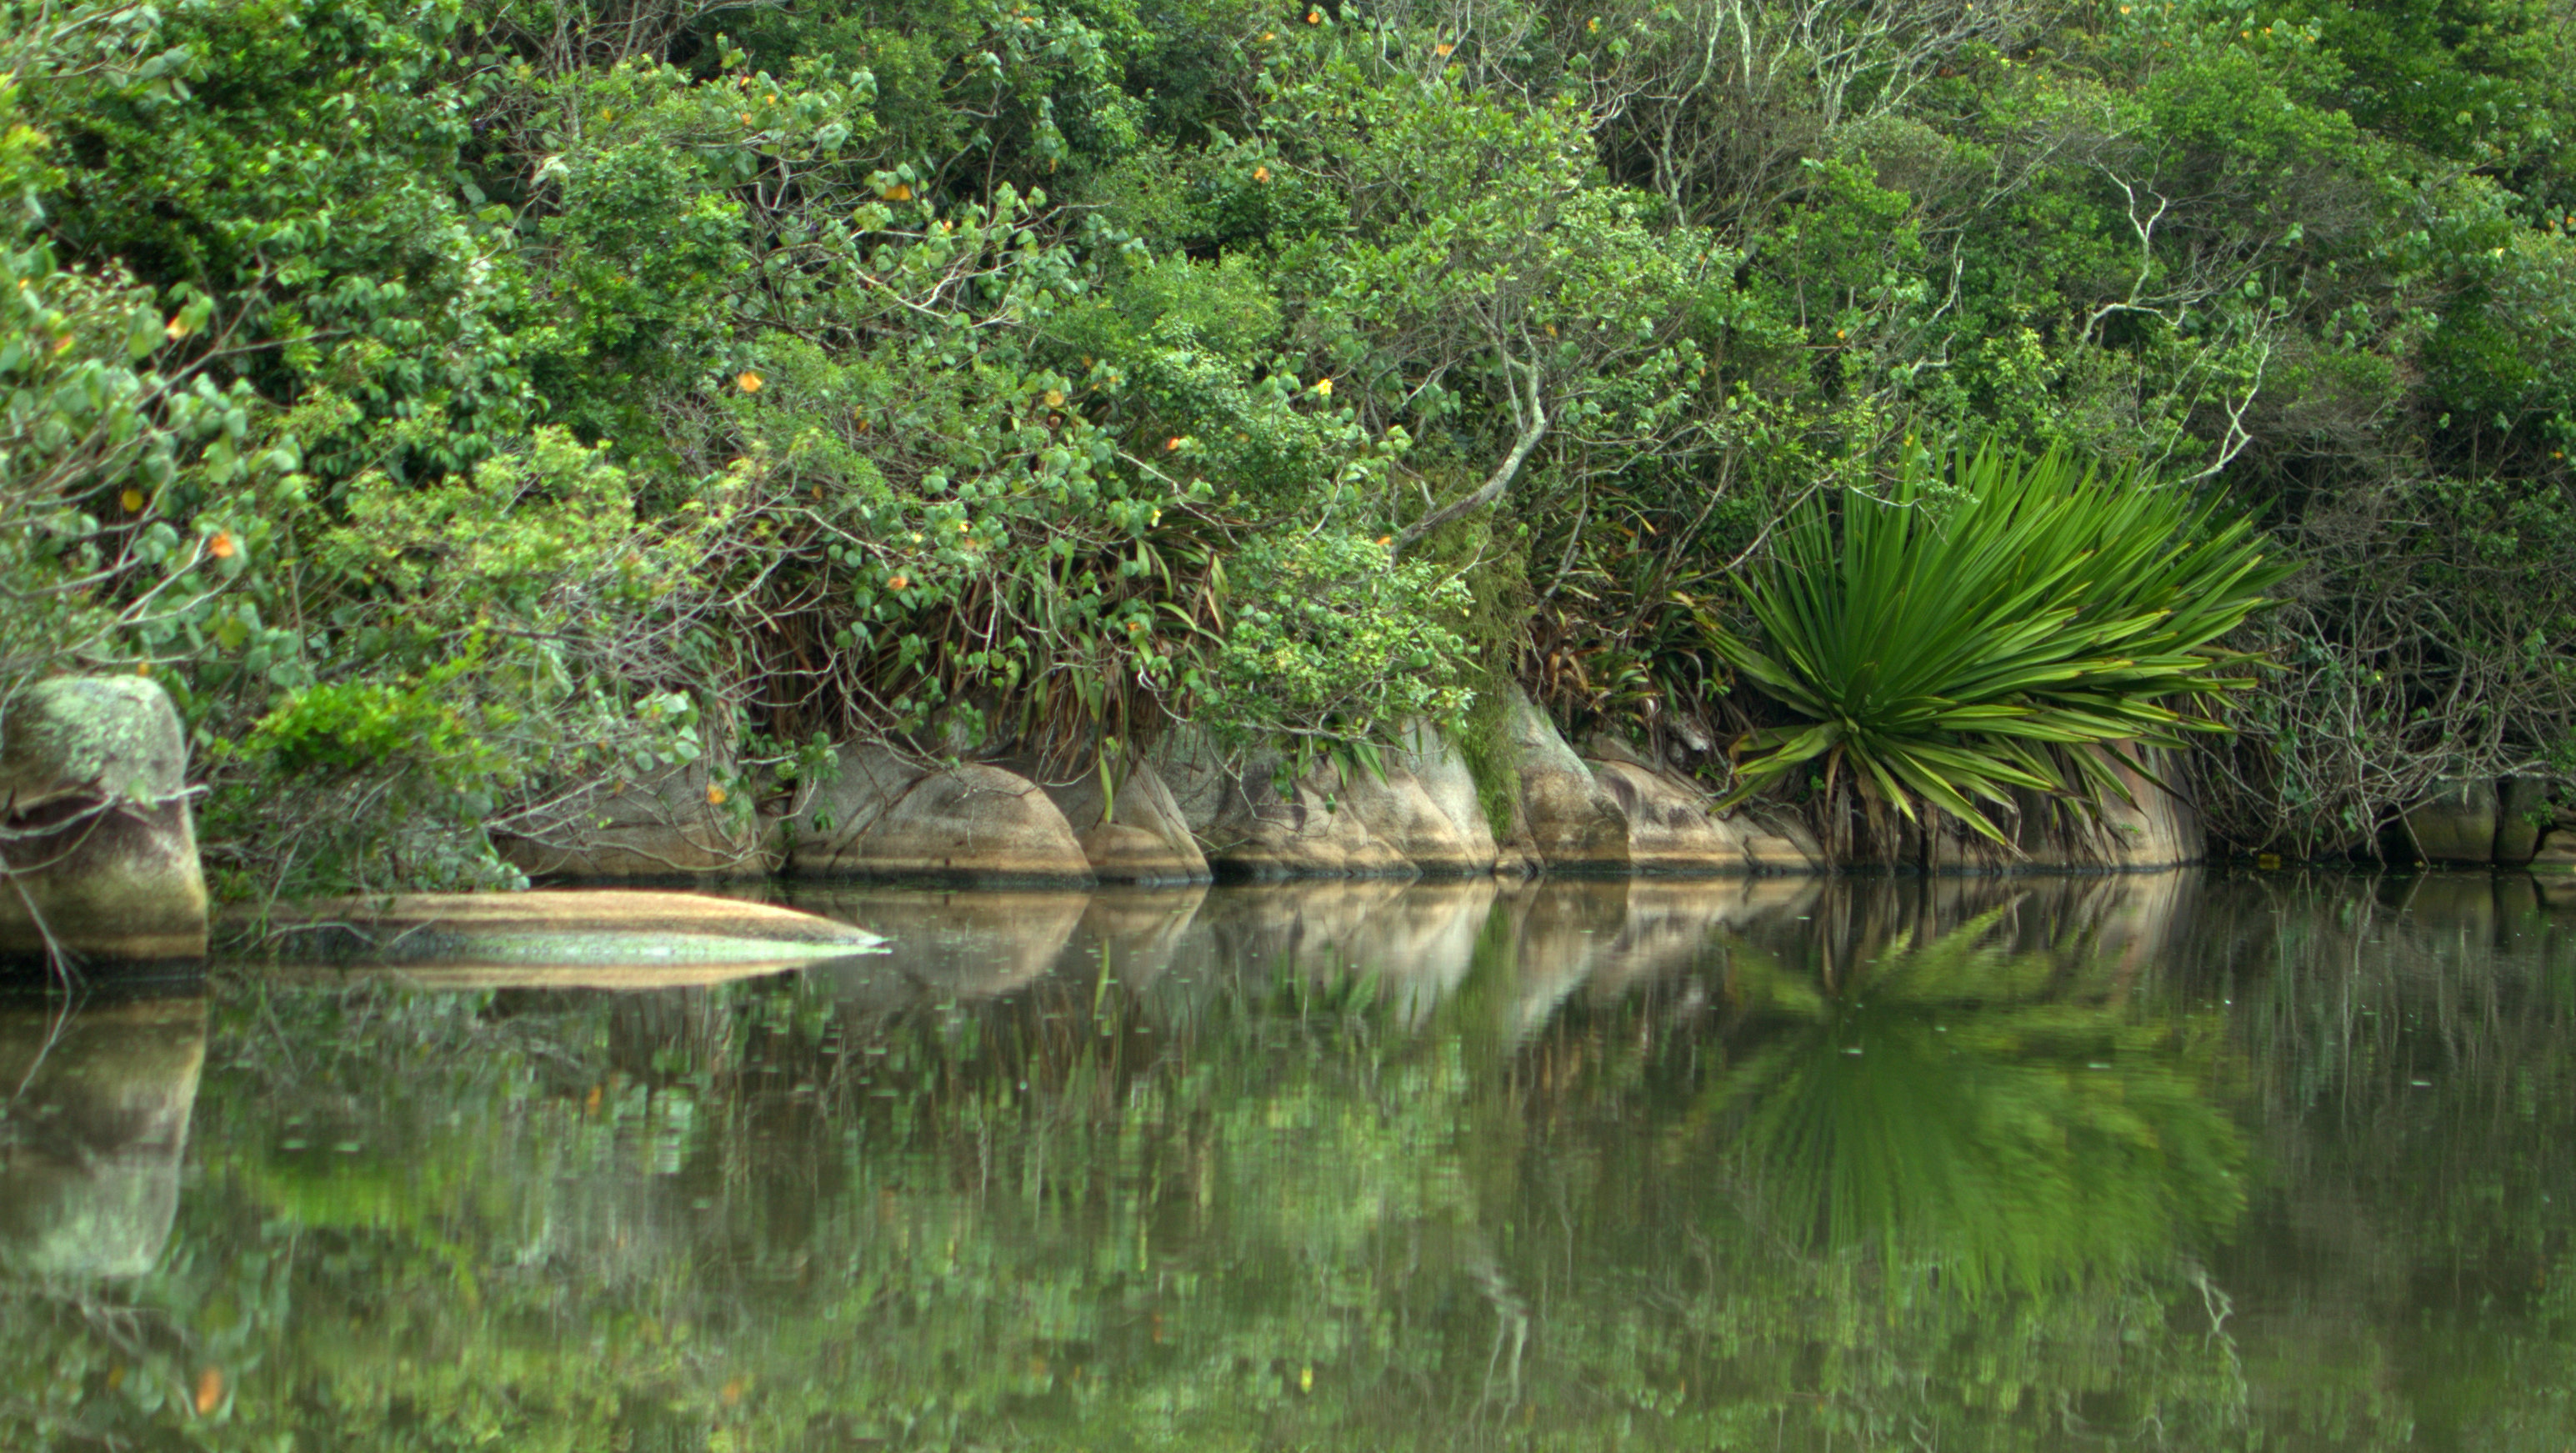
tree, forest, swamp, flower, river, pond, wildlife, stream, green, jungle, botany, garden, vegetation, rainforest, wetland, rio, arroyo, botanical garden, woodland, habitat, ecosystem, fish pond, natural environment